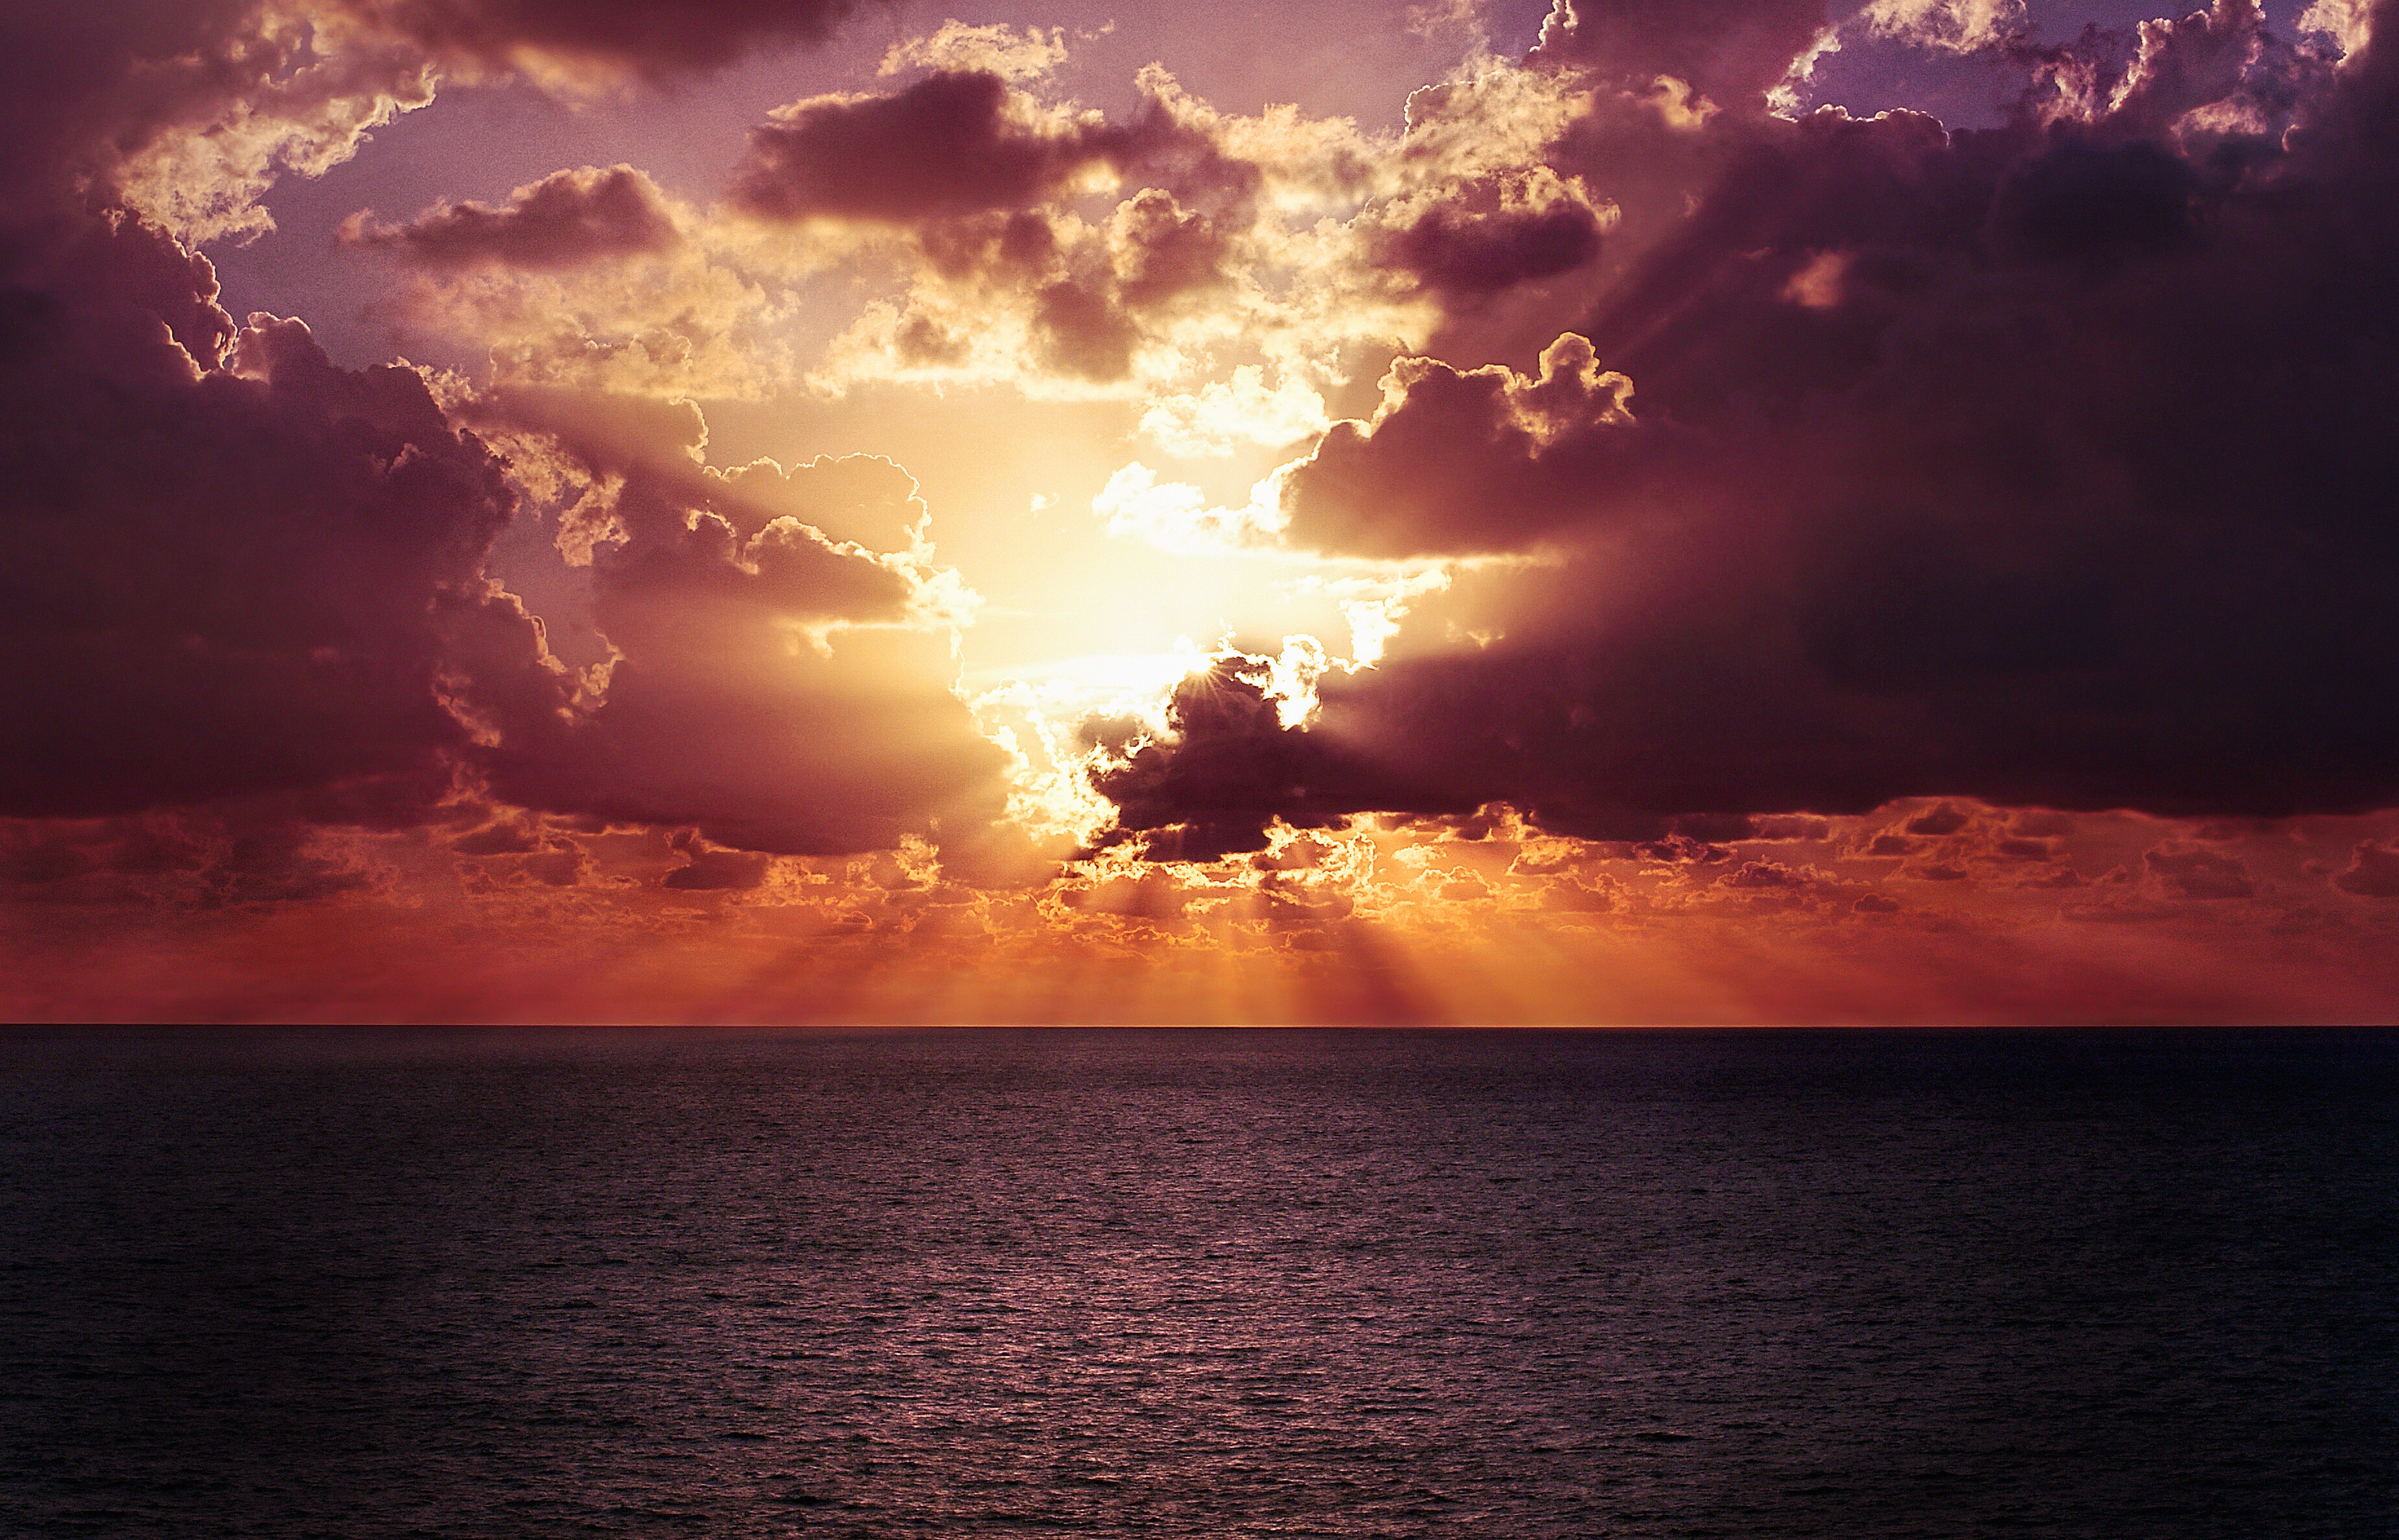
sea, coast, ocean, horizon, cloud, sky, sun, sunrise, sunset, sunlight, morning, dawn, atmosphere, dusk, evening, clouds, afterglow, red sky at morning